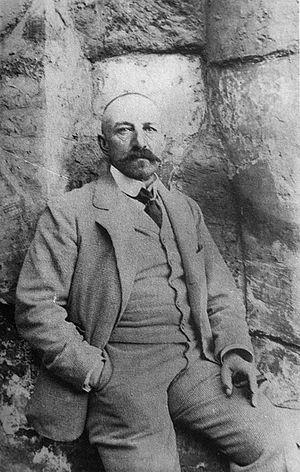
Wladimir Gueorguievitch Bok ou Vladimir de Bock, né le 9 août 1850 dans l'ouïezd de Khvalynsk et mort le 16 mai 1899 à Berlin, est un archéologue, égyptologue et coptologue russe, d'origine allemande de la Baltique.